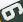
Number: 6